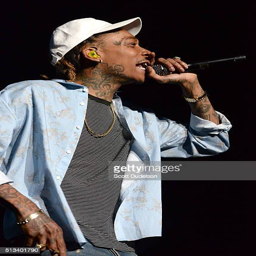
hip hop artist performs onstage